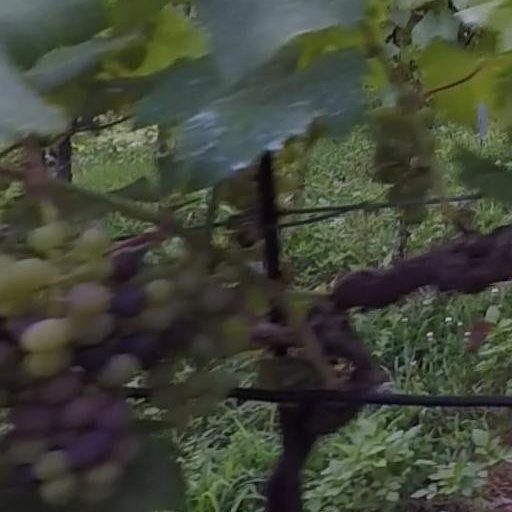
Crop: grape